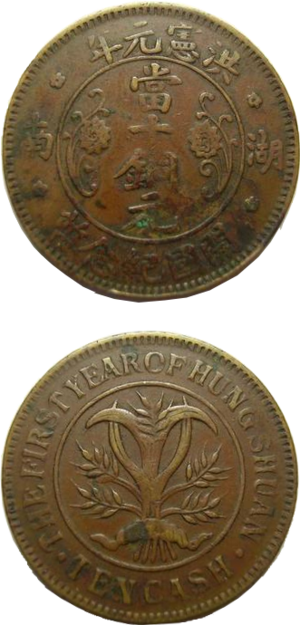
La Restauration impériale chinoise de 1915-1916 correspond à la tentative de Yuan Shikai, président de la République de Chine, de rétablir l'Empire de Chine à son profit. La restauration tourne court, et son échec a pour conséquence de priver la Chine d'un gouvernement central fort.